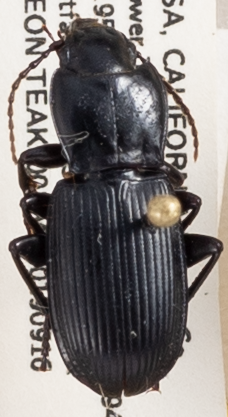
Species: Pterostichus serripes
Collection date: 2019-09-16
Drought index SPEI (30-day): -0.782
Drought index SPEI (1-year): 0.54
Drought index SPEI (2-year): -0.03